Greuville

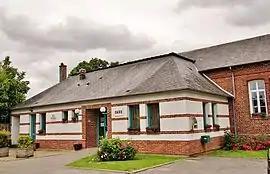
The town hall in Greuville

Greuville is a commune in the Seine-Maritime department in the Normandy region in northern France.